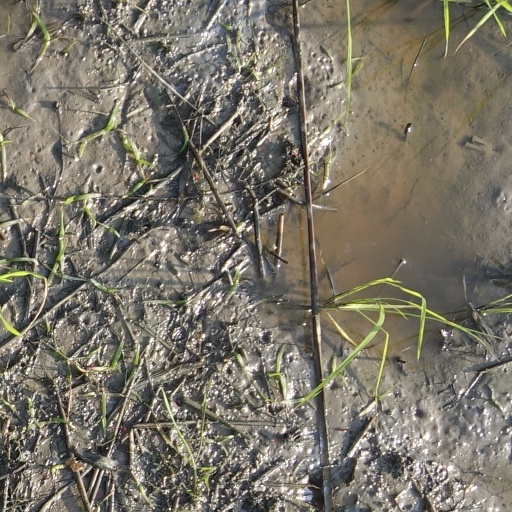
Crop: rice